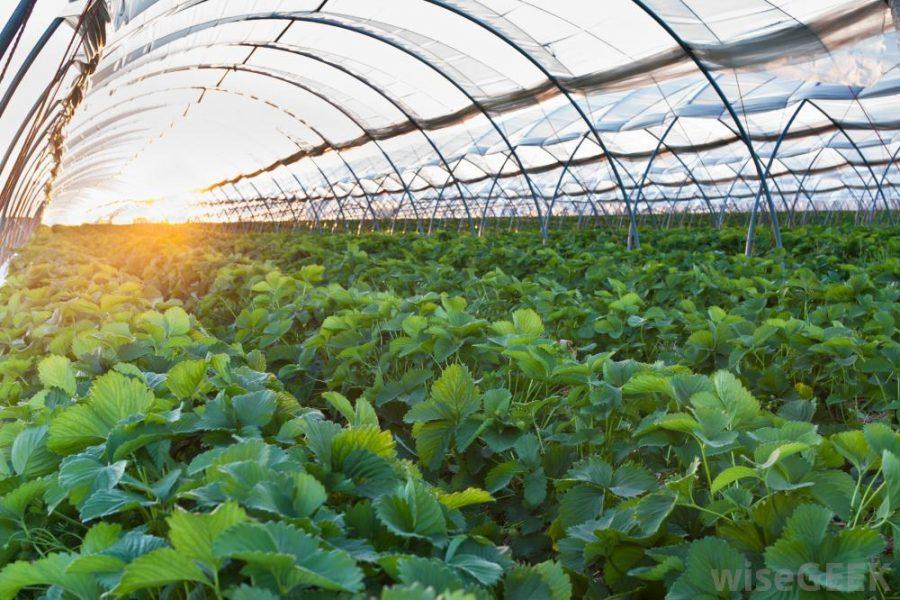
Mazao ambayo yamepandwa ndani ya uzio uliotengenezwa kwa vitambaa vyeupe ili kudhibiti mwanga wa jua na wadudu wanaoharibu mazao hayo,hupelekwa viwandani kwa ajili ya kuchakatwa au kuandaliwa vizuri na kuwa bidhaa inayofaa kutumika na watu.